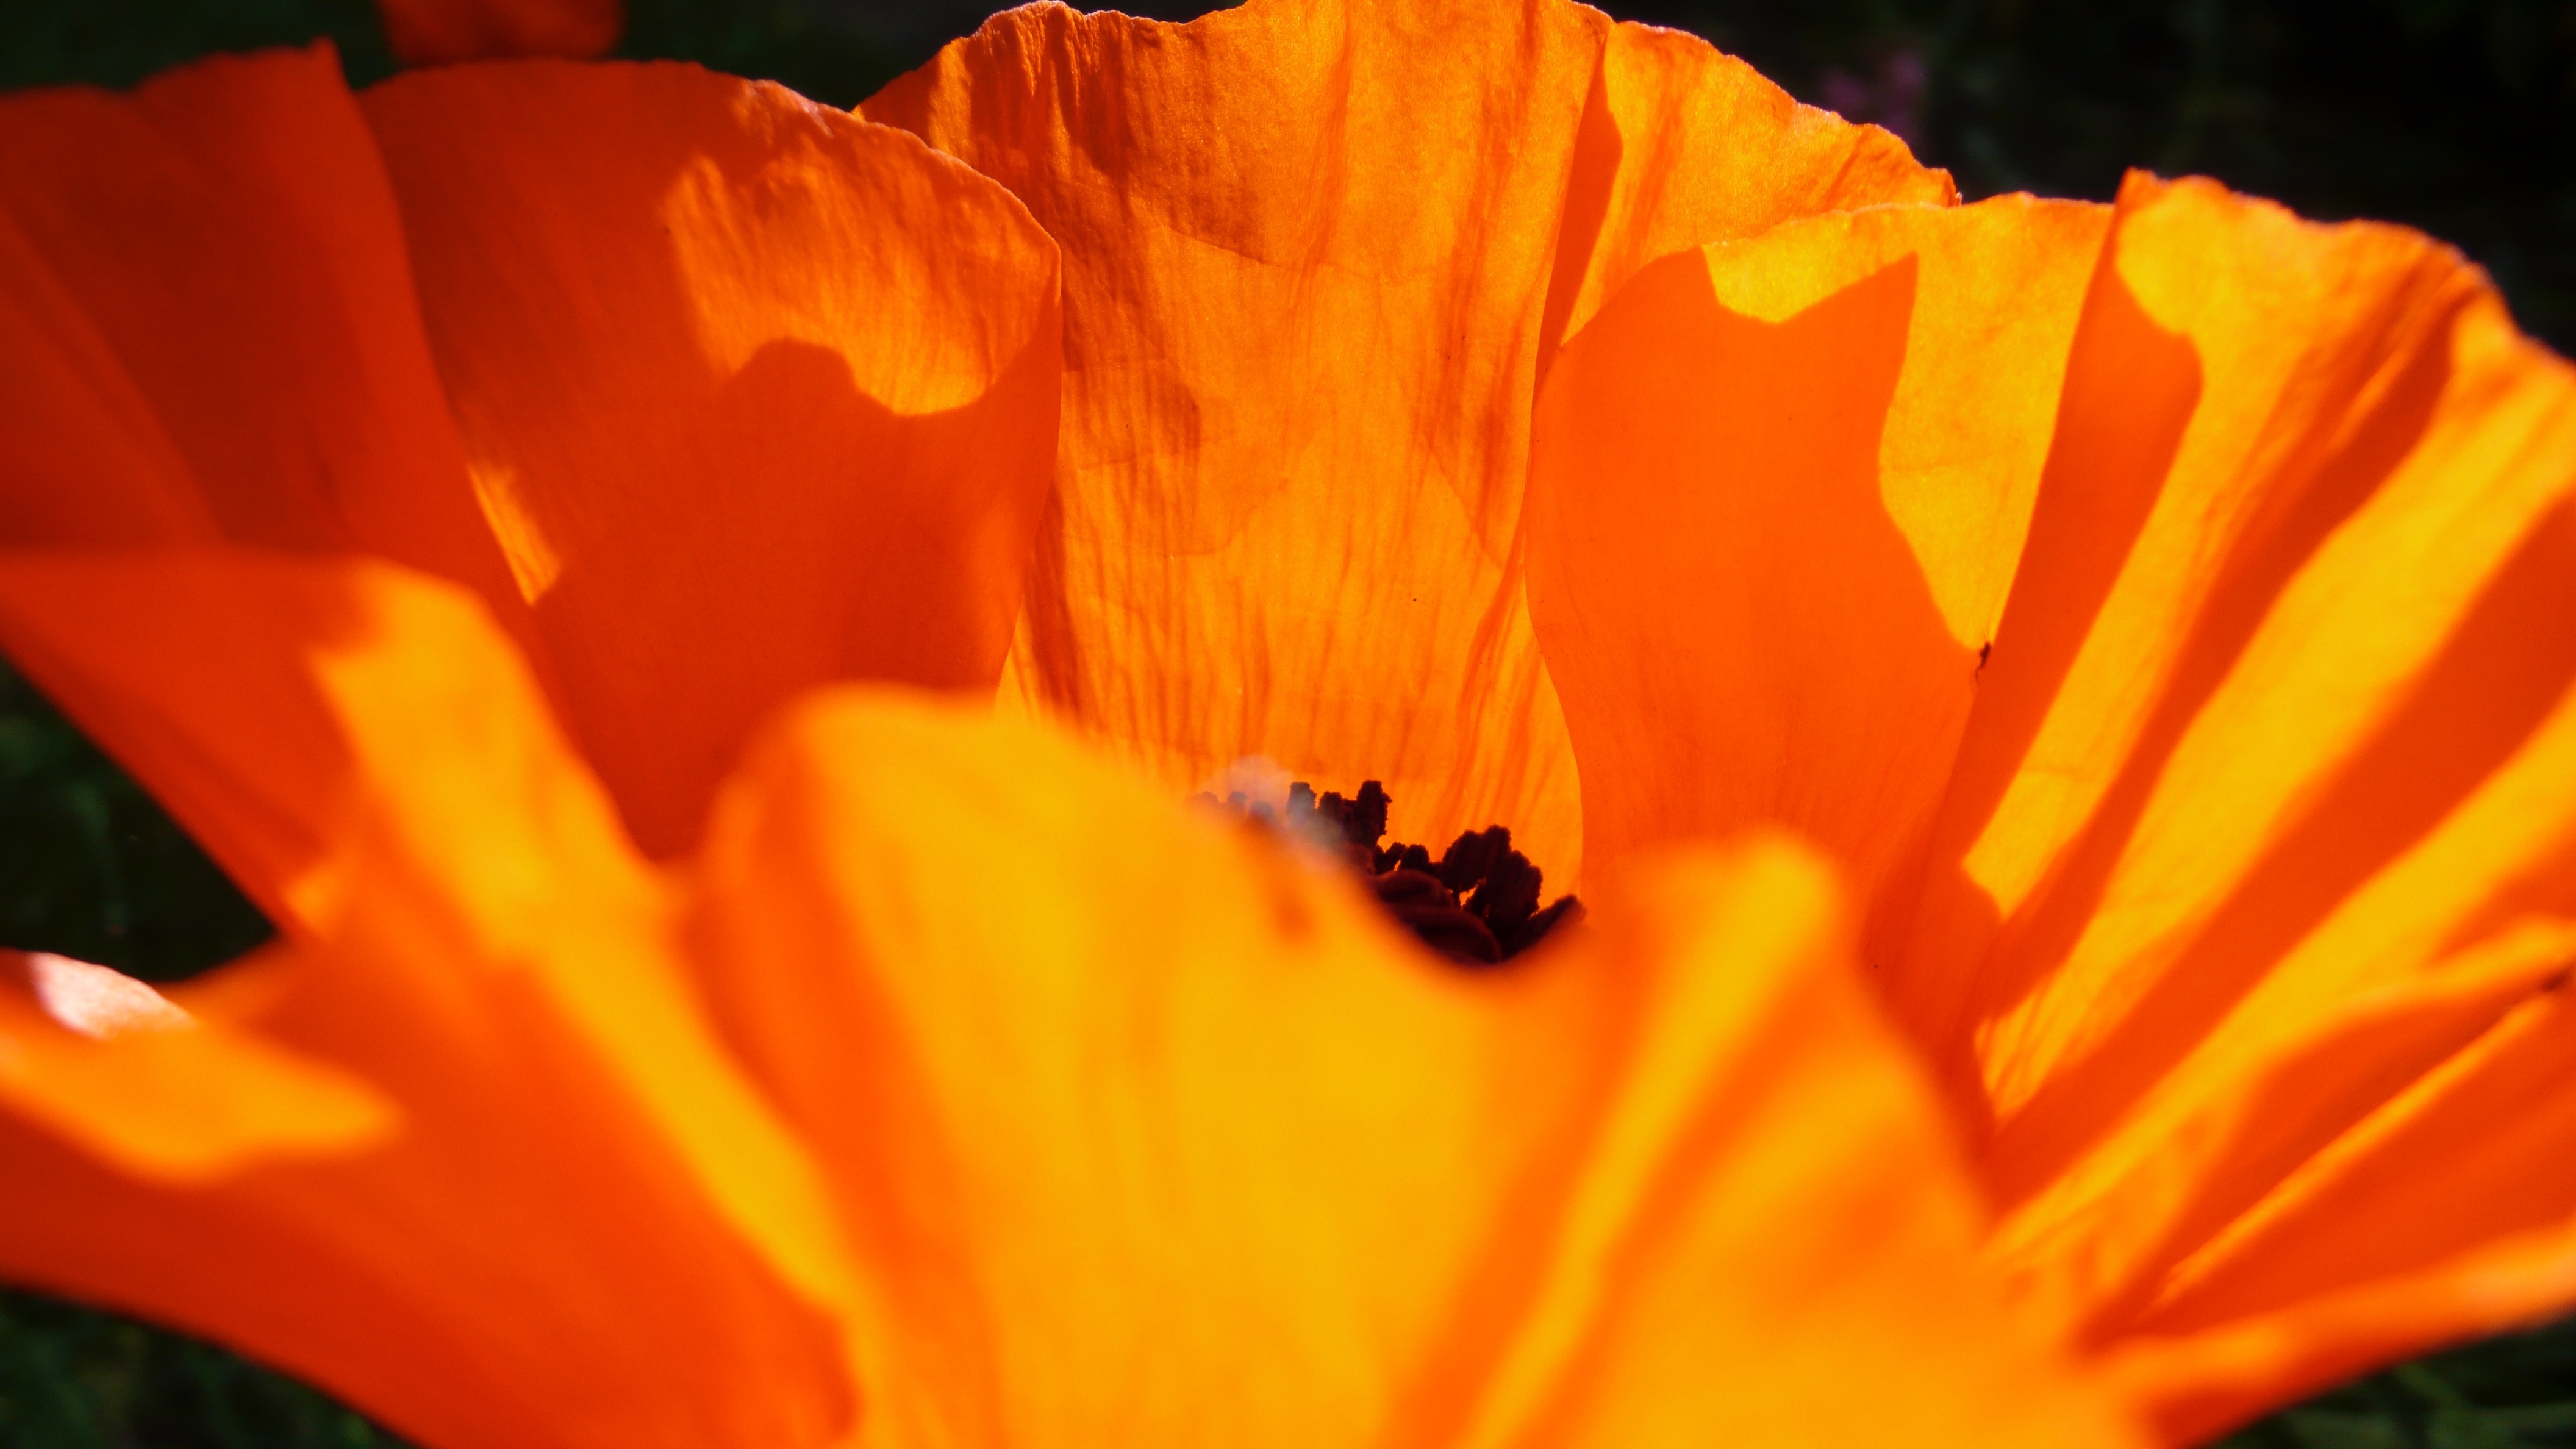
plant, flower, petal, yellow, flora, close up, poppy, macro photography, flowering plant, calendula, eschscholzia californica, plant stem, land plant, poppy family